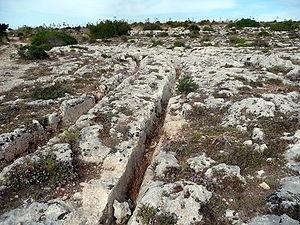
Les cart-ruts de l'archipel maltais sont de profondes ornières qui marquent la surface rocheuse de nombreux endroits des îles.
Misraħ Għar il-Kbir est le plus vaste site préhistorique de Malte regroupant de très nombreux cart-ruts et des carrières. Ce sont les Britanniques qui lui donnèrent son premier nom par analogie avec les voies de la grande gare de triage de la banlieue londonienne.